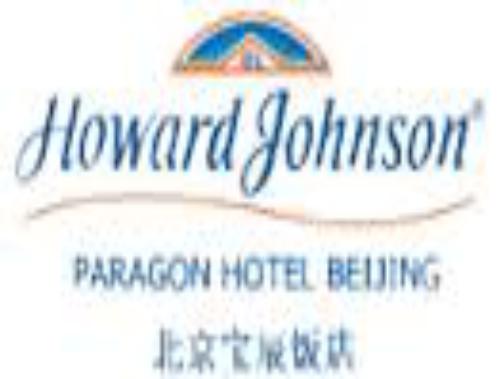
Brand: Howard Johnson's
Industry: Others